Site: brandenburg
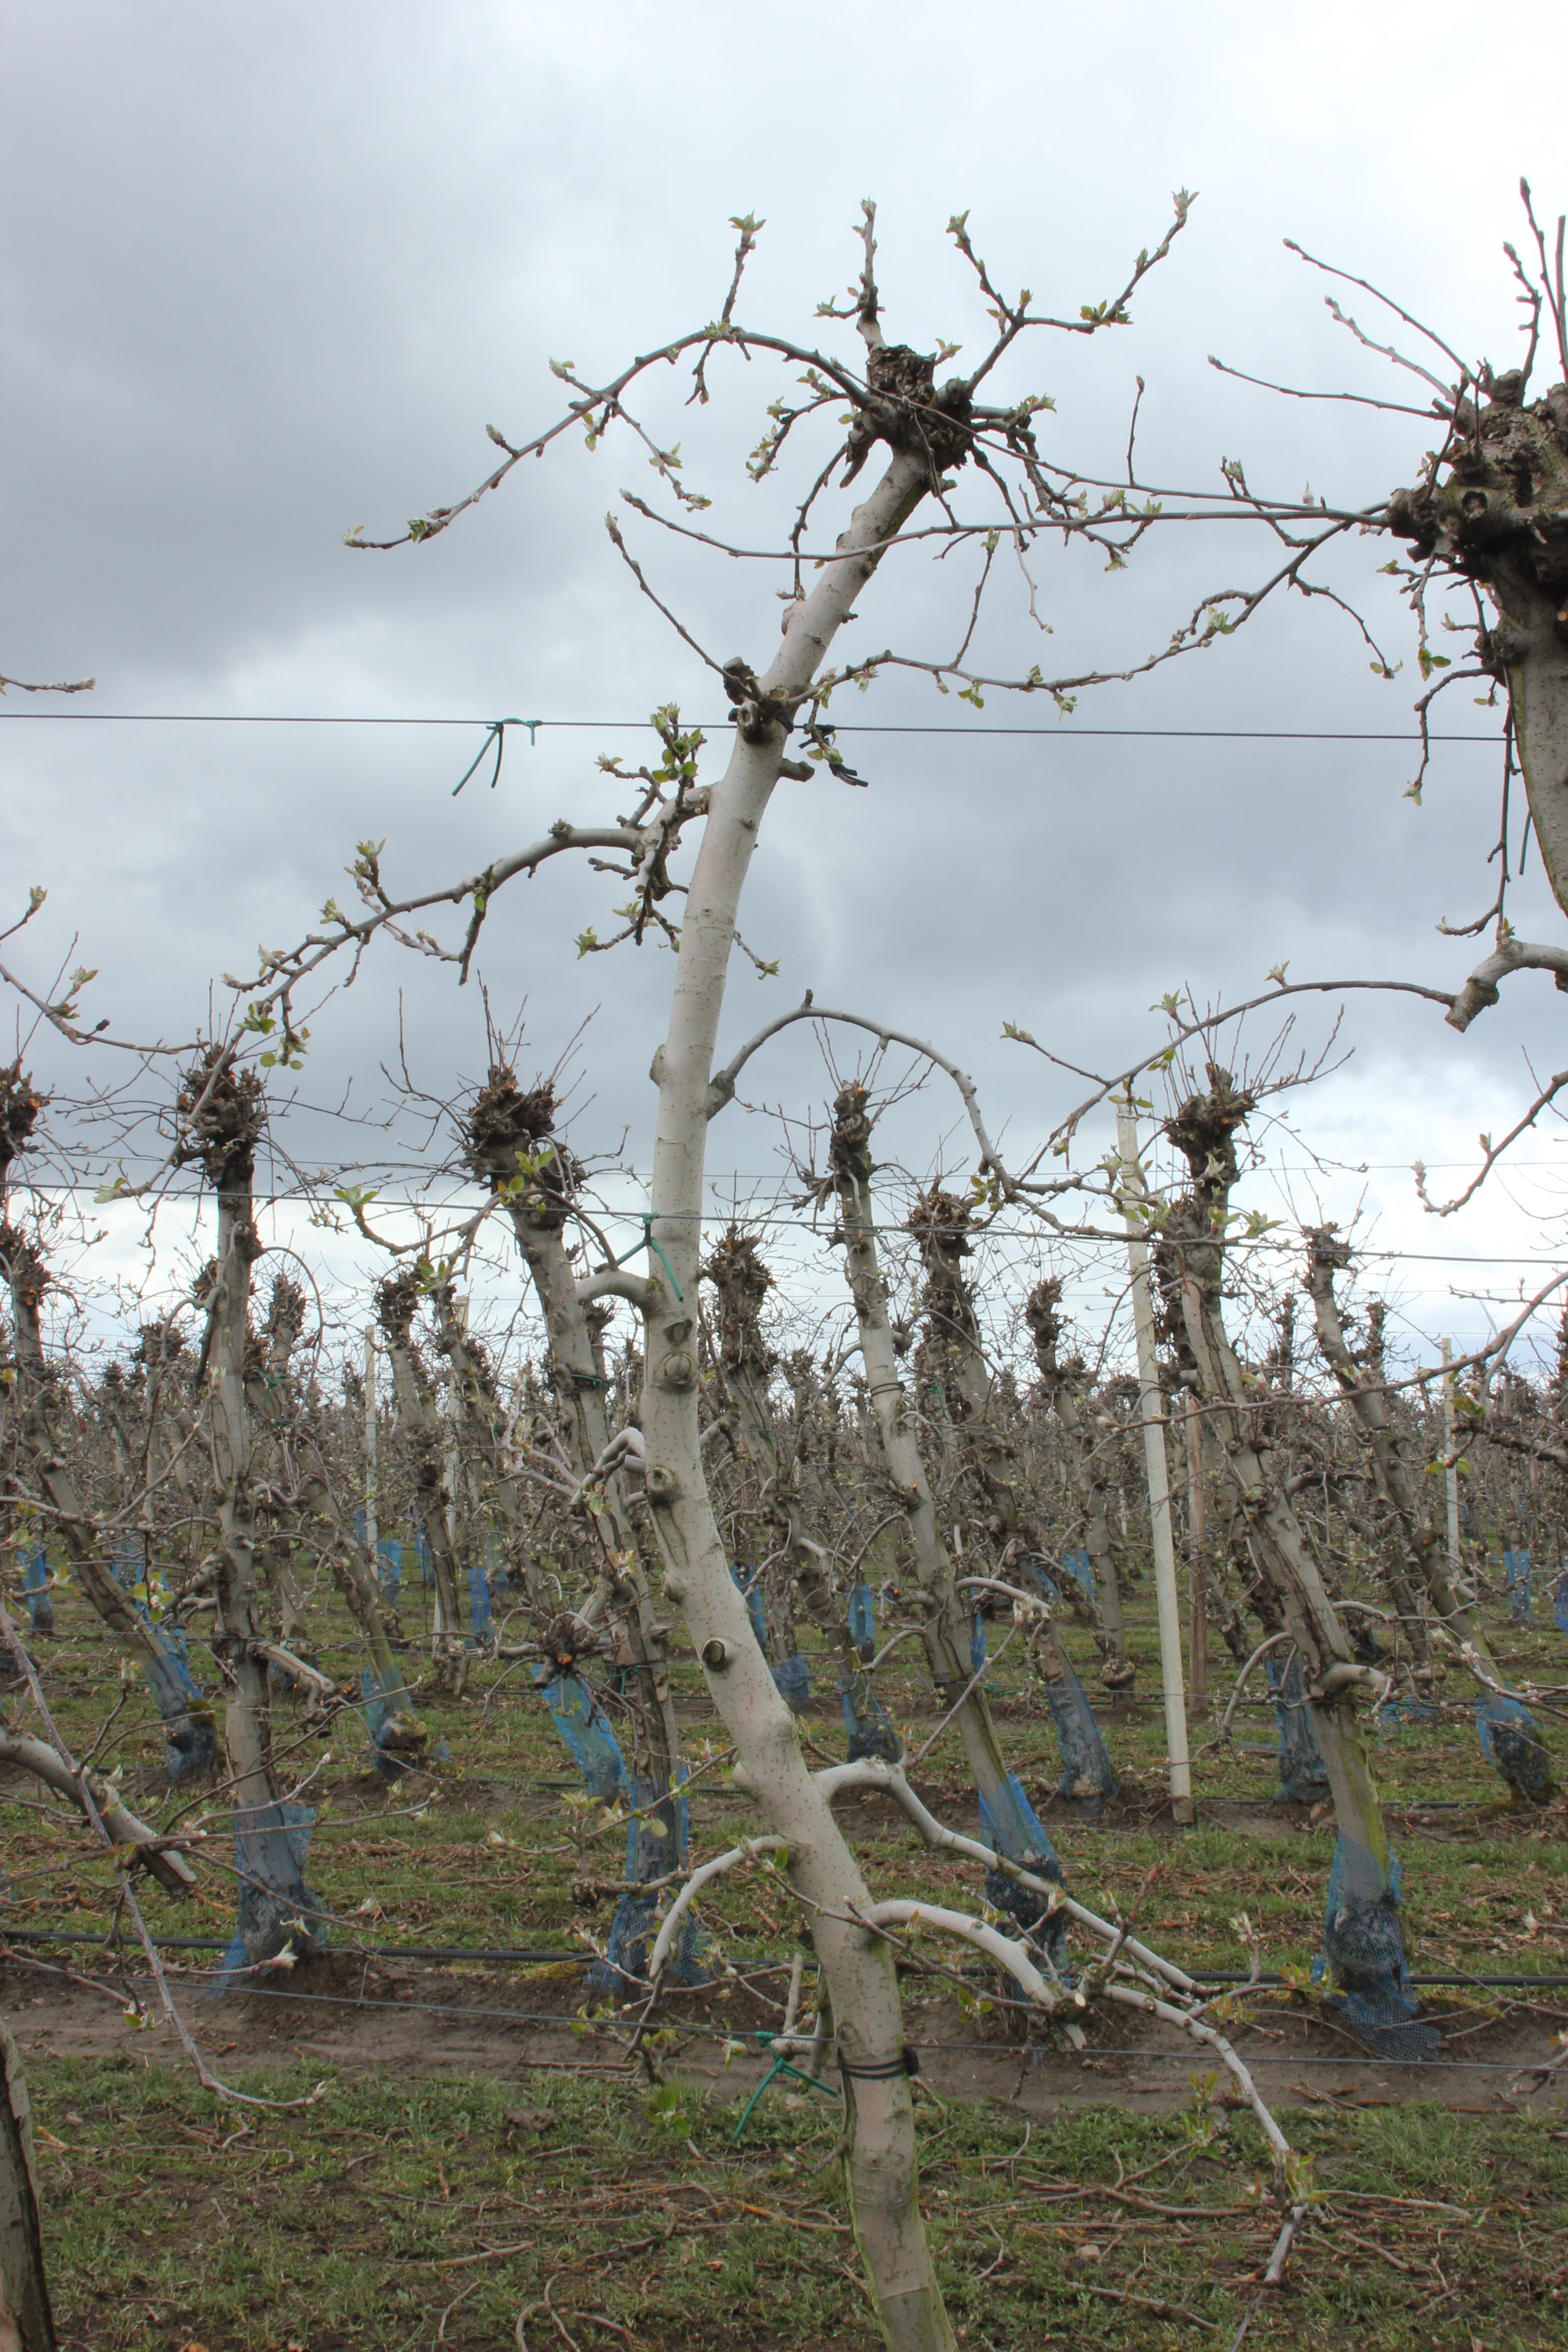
Growth stage (BBCH 55): Inflorescence emergence